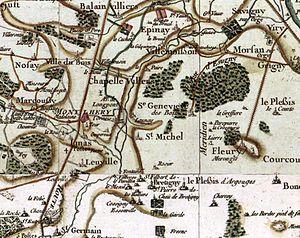
Carte de la région de Longpont-sur-Orge au XVIIe siècle par Cassini
Longpont-sur-Orge est une commune française située à vingt-cinq kilomètres au sud-ouest de Paris dans le département de l’Essonne en région Île-de-France. Elle est le siège du doyenné de Montlhéry-Longpont.